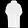
Label: Coat